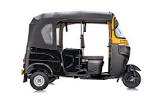
Vehicle type: Auto Rickshaws